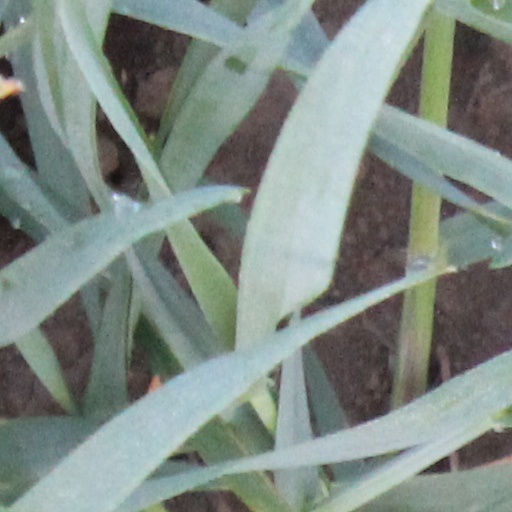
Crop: wheat